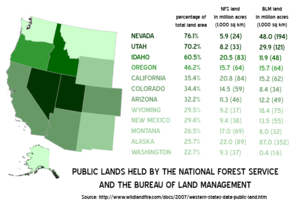
Le Bureau of Land Management, abrégé sous le sigle BLM, est une agence américaine qui fait partie du département de l'Intérieur des États-Unis et qui gère les terrains publics. Ces terrains couvrent environ 1 070 000 km². Ces terres sont situées en grande partie dans l'ouest du pays.